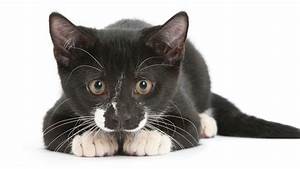
Label: gatto